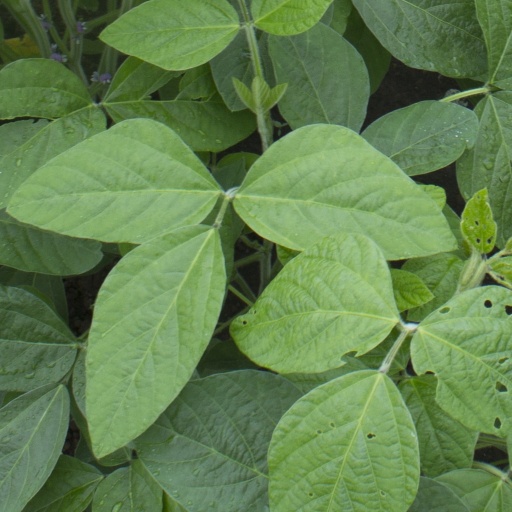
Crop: soybean